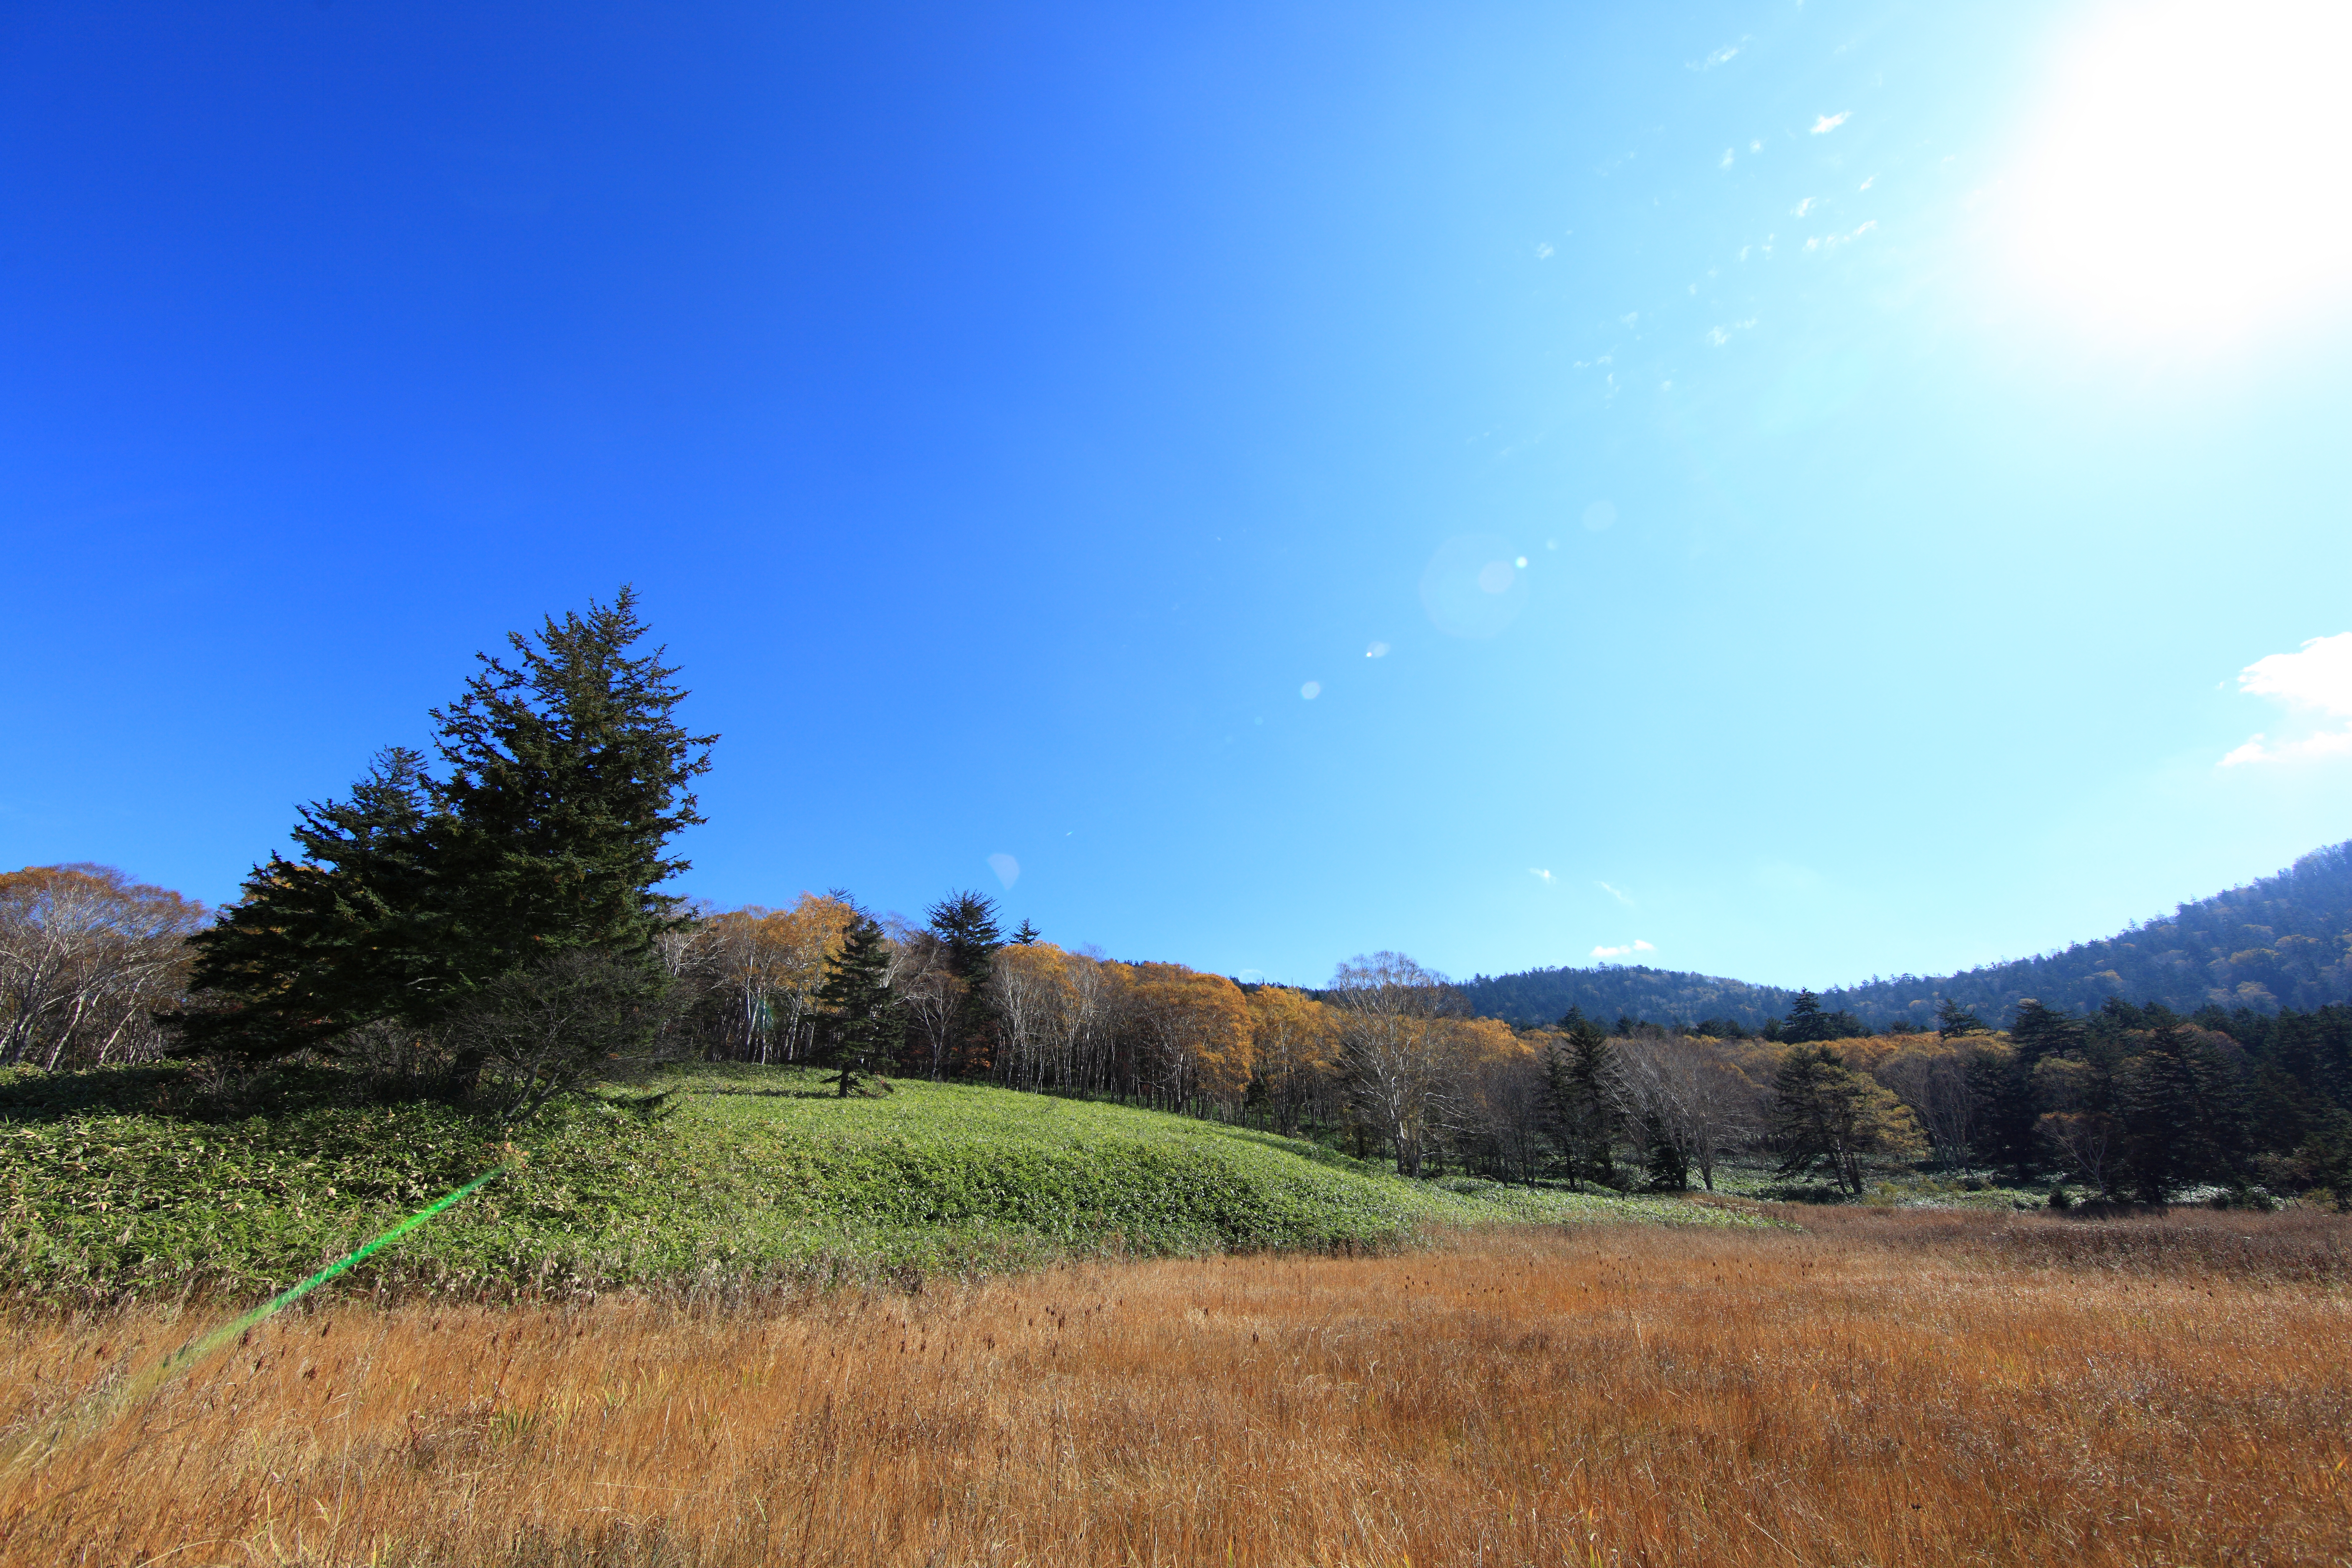
landscape, tree, nature, forest, grass, horizon, wetlands, wilderness, mountain, cloud, plant, sky, field, meadow, prairie, morning, hill, mountain range, high, autumn, ridge, plain, grassland, plateau, 5d, hires, habitat, markii, ecosystem, hi, res, resolution, fukushima, oze, hinoemata, ozenationalpark, ooeshitsugen, rural area, natural environment, woody plant, mountainous landforms